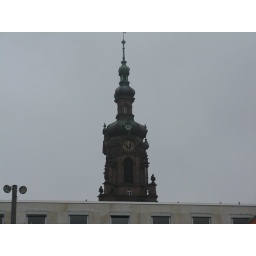
clock tower in the center of town